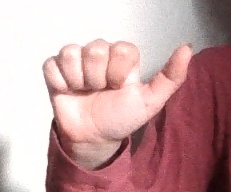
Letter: dhad